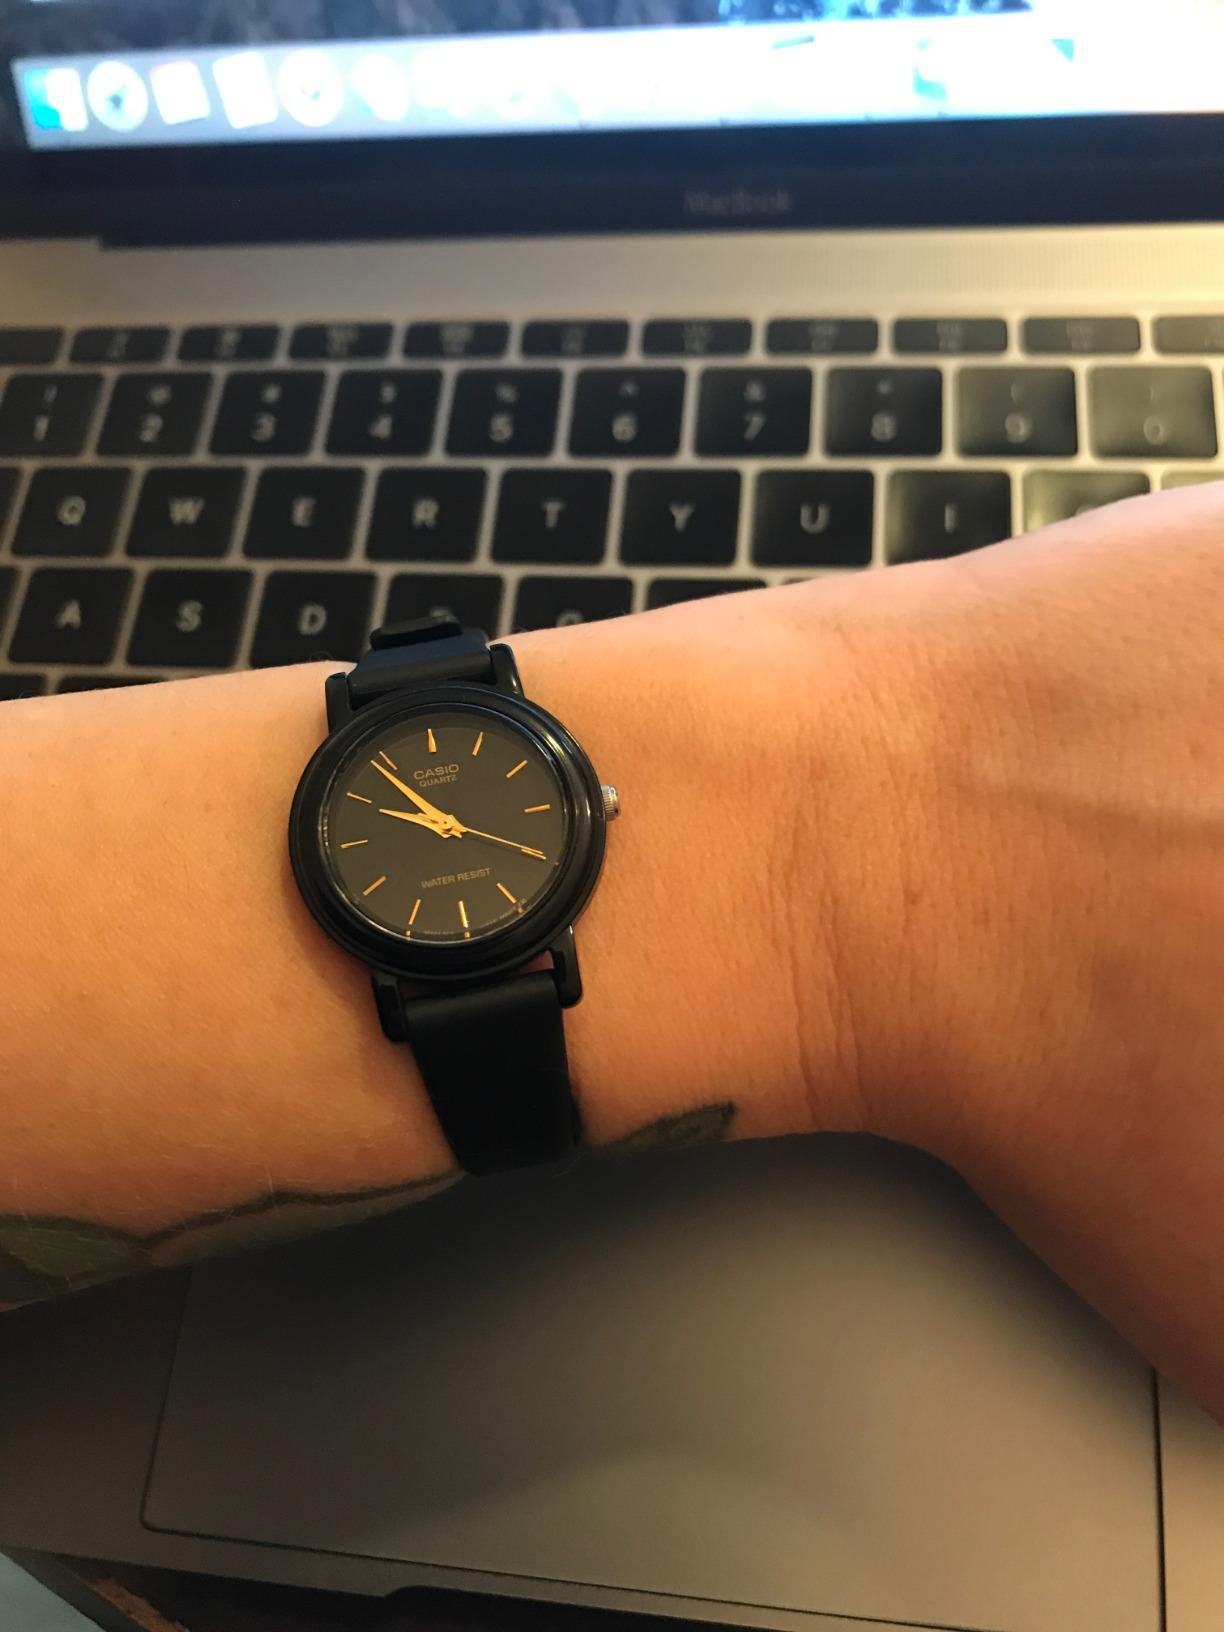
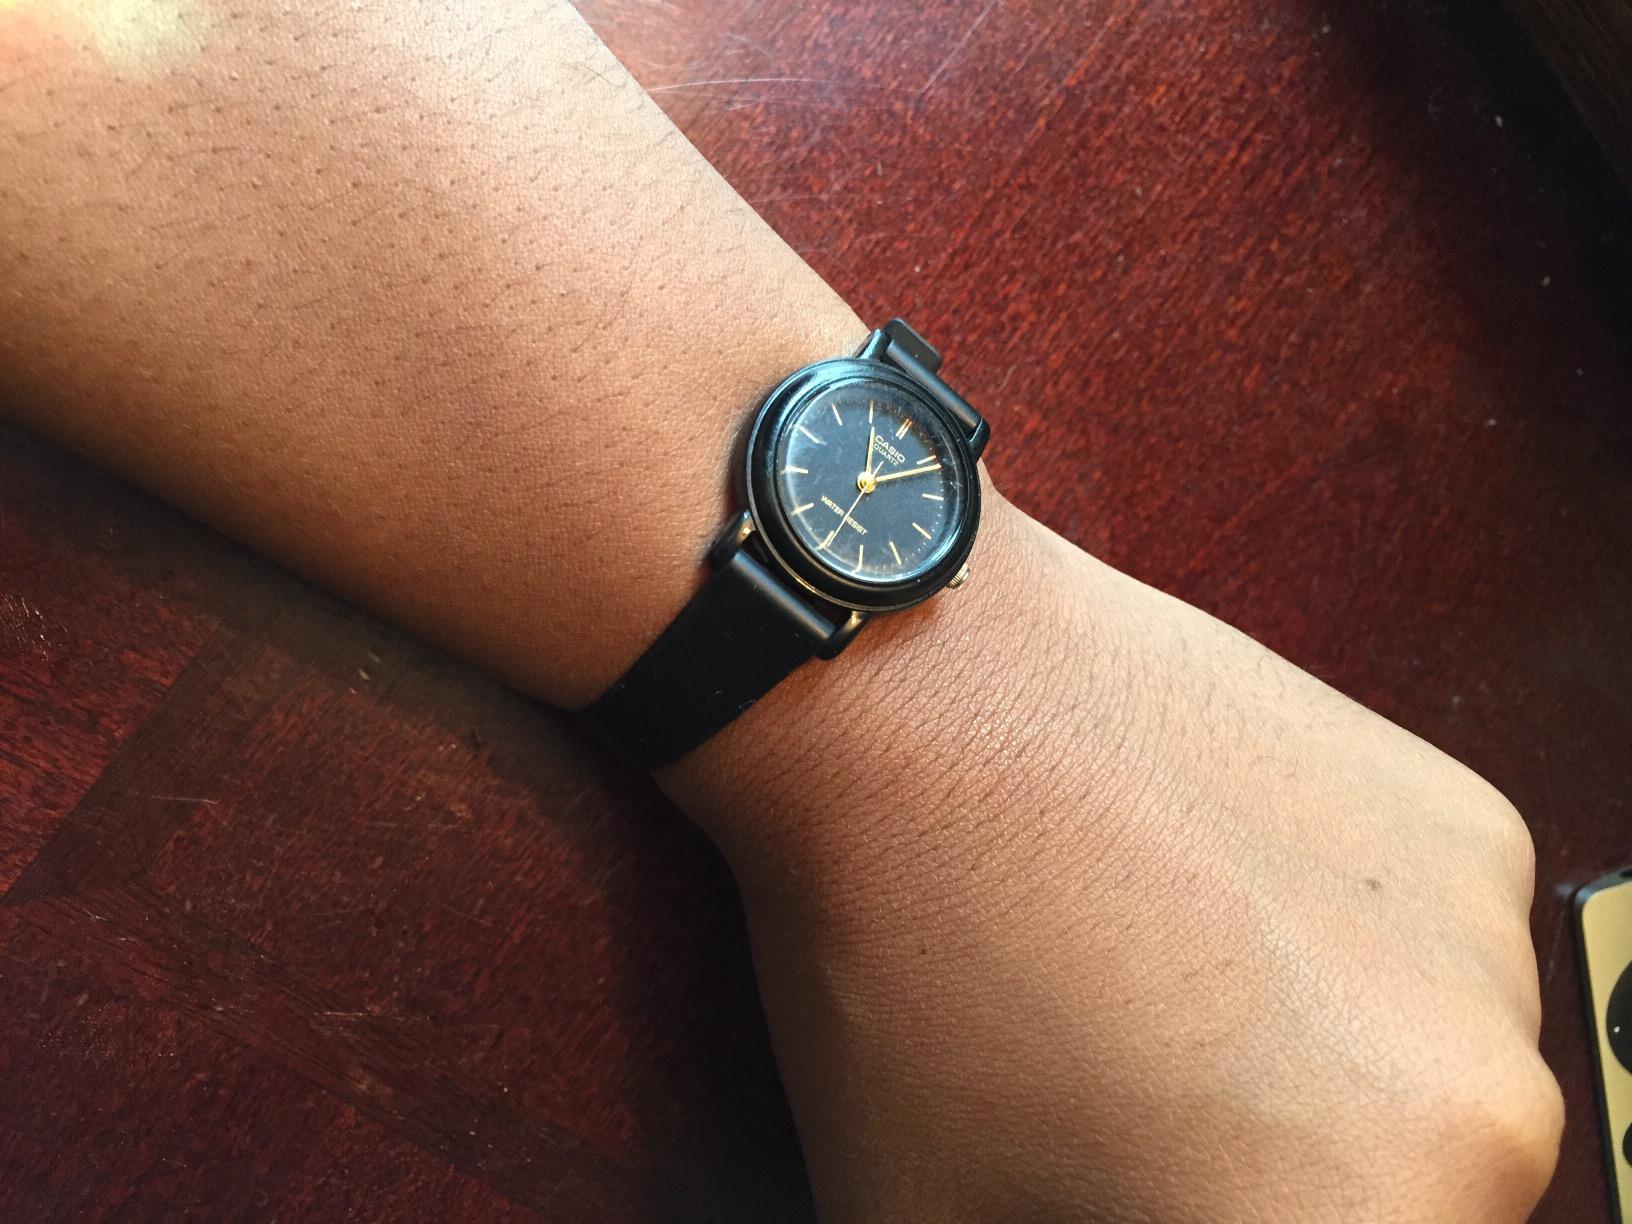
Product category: accessories_watch
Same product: yes